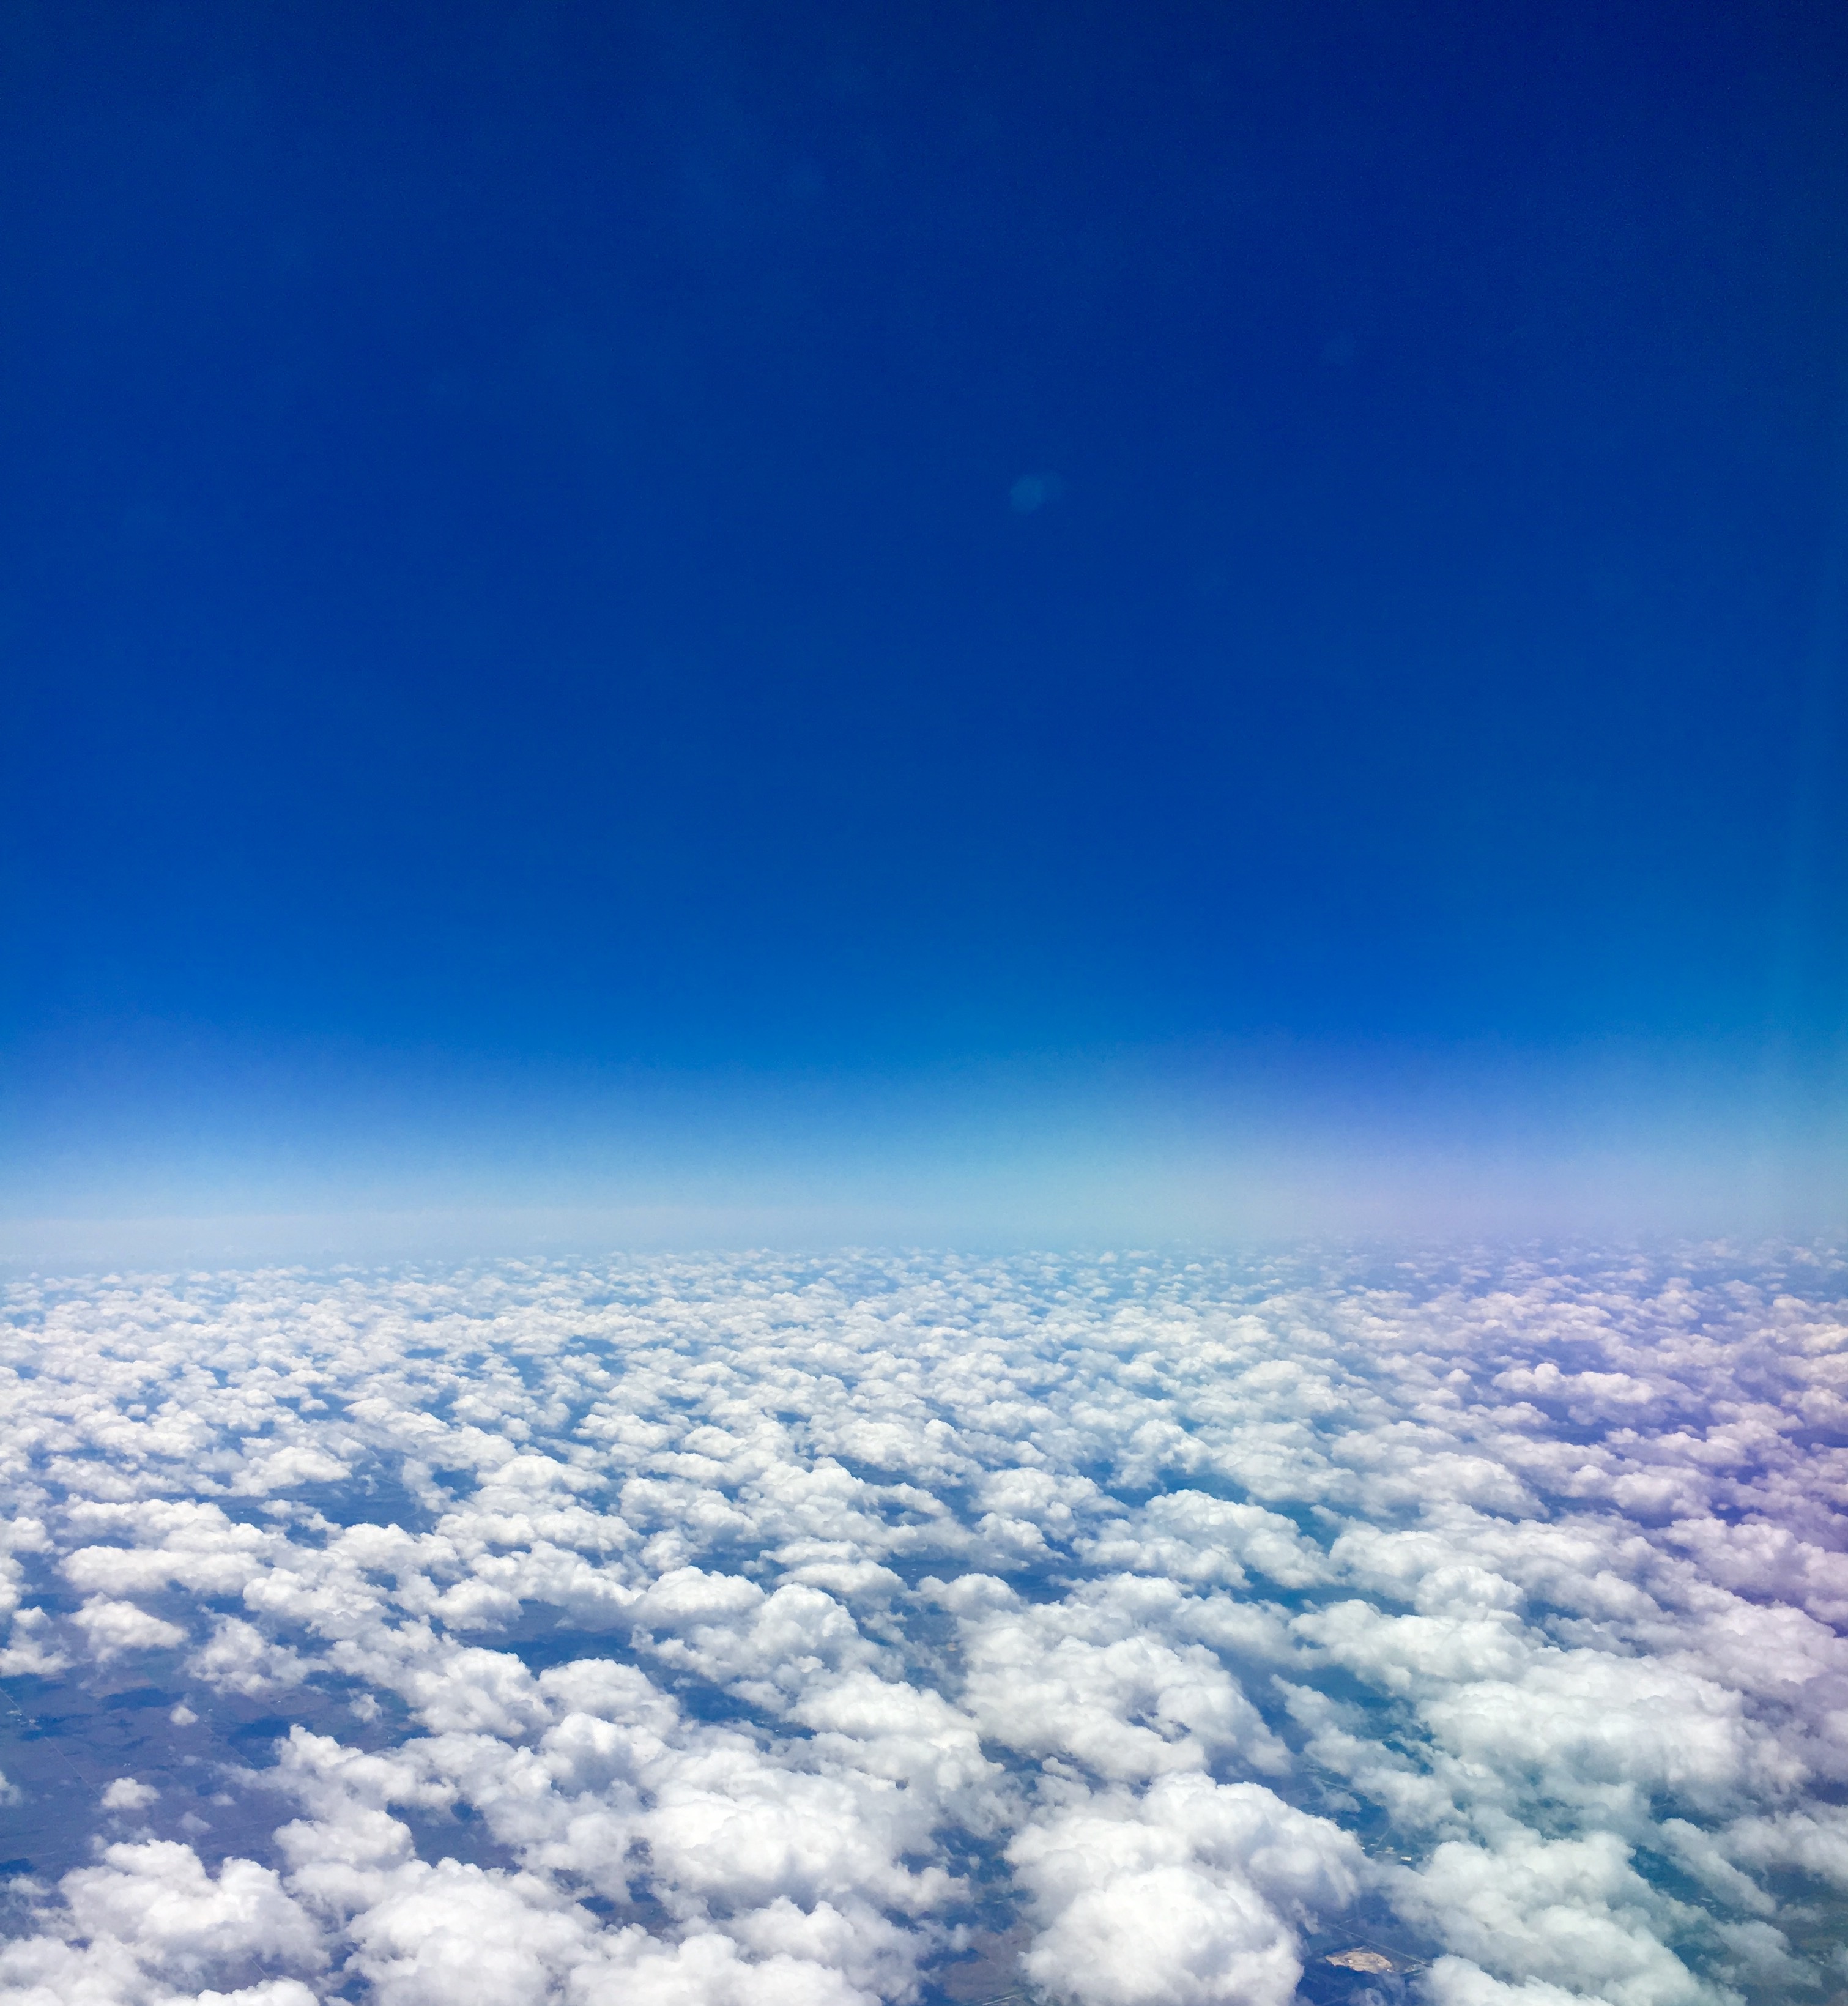
horizon, cloud, sky, sunlight, atmosphere, cumulus, blue, arctic, plain, arctic ocean, meteorological phenomenon, atmosphere of earth, computer wallpaper